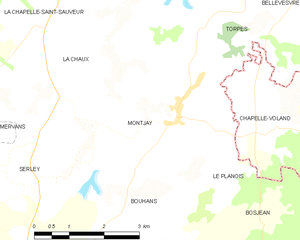
Carte des communes françaises